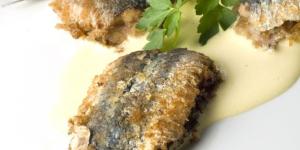
sardinas rellenas de queso